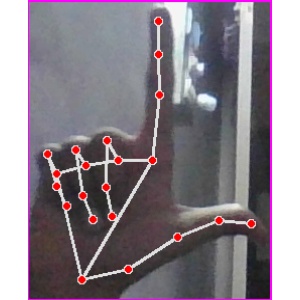
अक्षर: ल